Sky position (RA, Dec in degrees): 239.641, 20.185
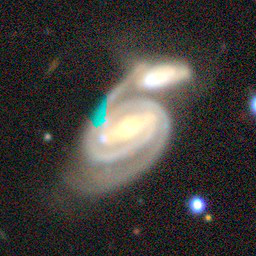
Galaxy morphology: Merging Galaxies